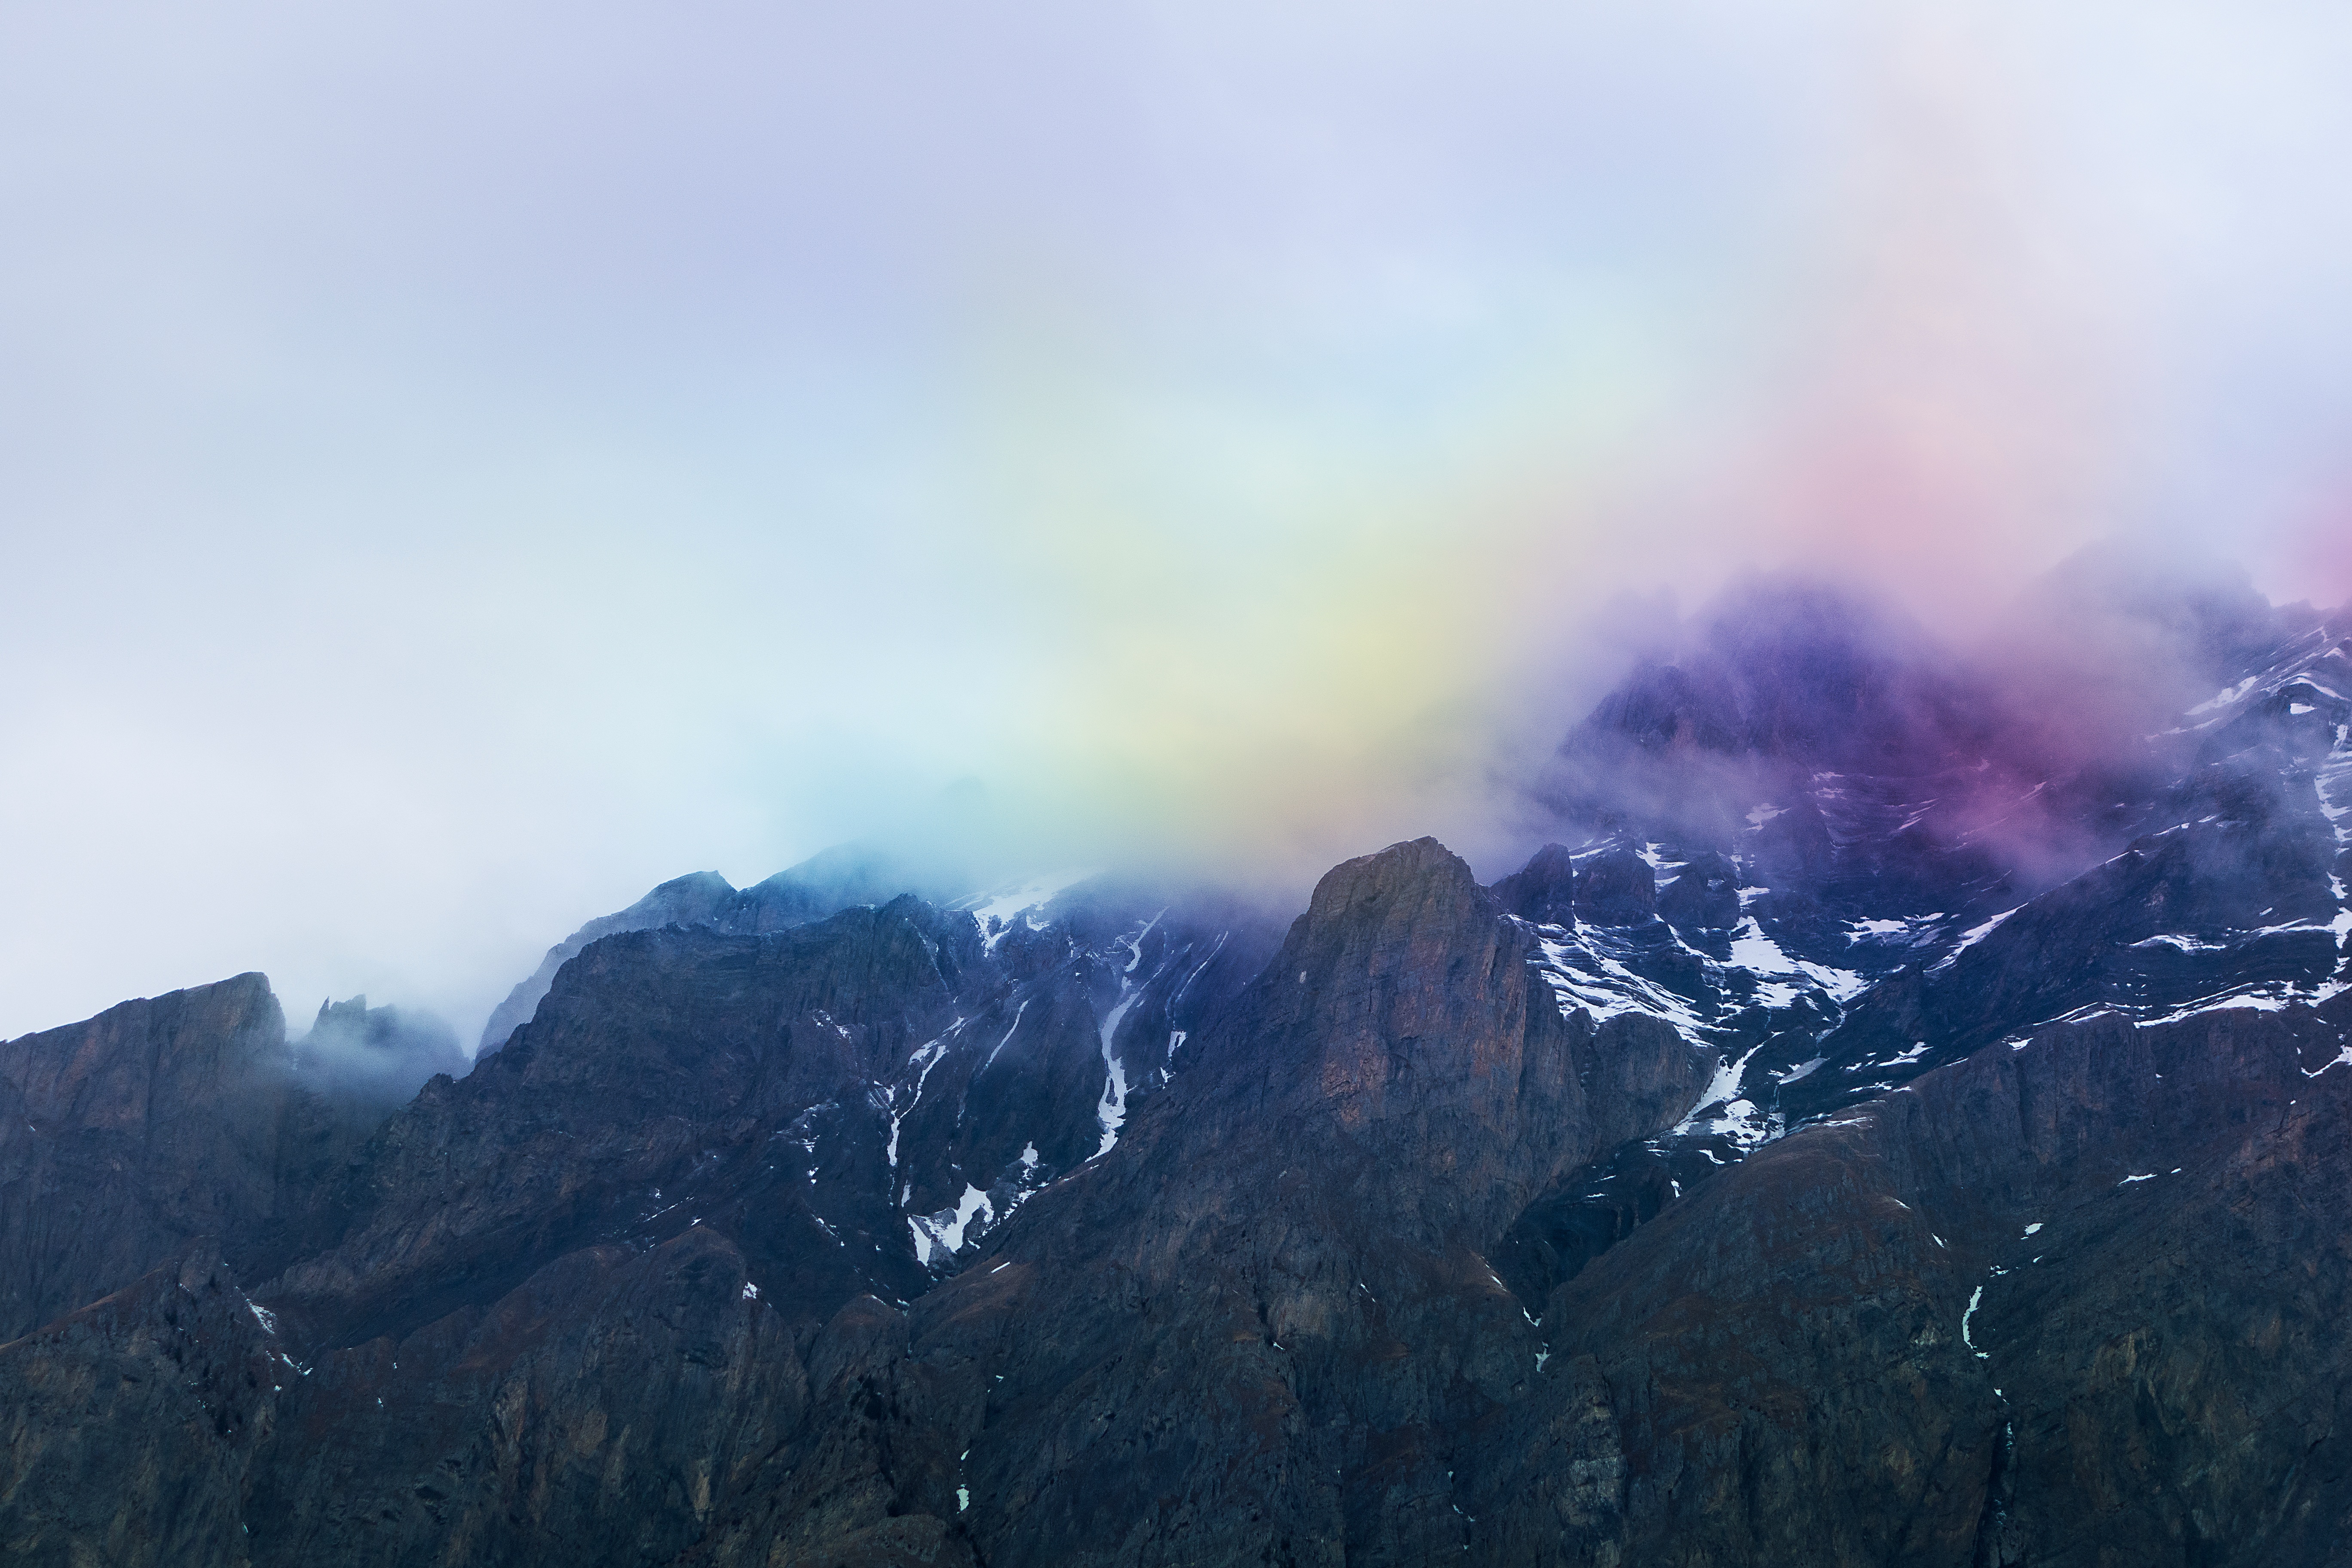
nature, mountain, snow, cloud, fog, mist, morning, peak, mountain range, ridge, summit, alps, landform, geographical feature, atmospheric phenomenon, mountainous landforms